Religious symbolism in the United States military

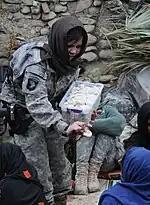
U.S. Navy Petty Officer Second Class (Culinary Specialist) Francine Henry wears a hijab as she distributes cookies she baked to Afghan women.

Some civilian groups, like the "Military Bible Association", work to produce and distribute Bibles to military personnel as part of their mission statements. The Military Bible Association advertises that it has produced a "Leader's Bible" that is "an update of the King James Bible created by "military chaplains": "The Military Bible Association was founded to provide military men and women with The Leader's Bible, an update of the King James Version by Military Chaplains. The Military Bible Association realizes the need to reach out to the military, because military personnel are often a forgotten group, who need the love of Christ." Although "military chaplains" are credited with helping to create the Bible, and the cover of the book includes the words "translated by military chaplains", chaplains actually mentioned by name on the website—either endorsing the Bible or as members of the organization—are retired from the military.